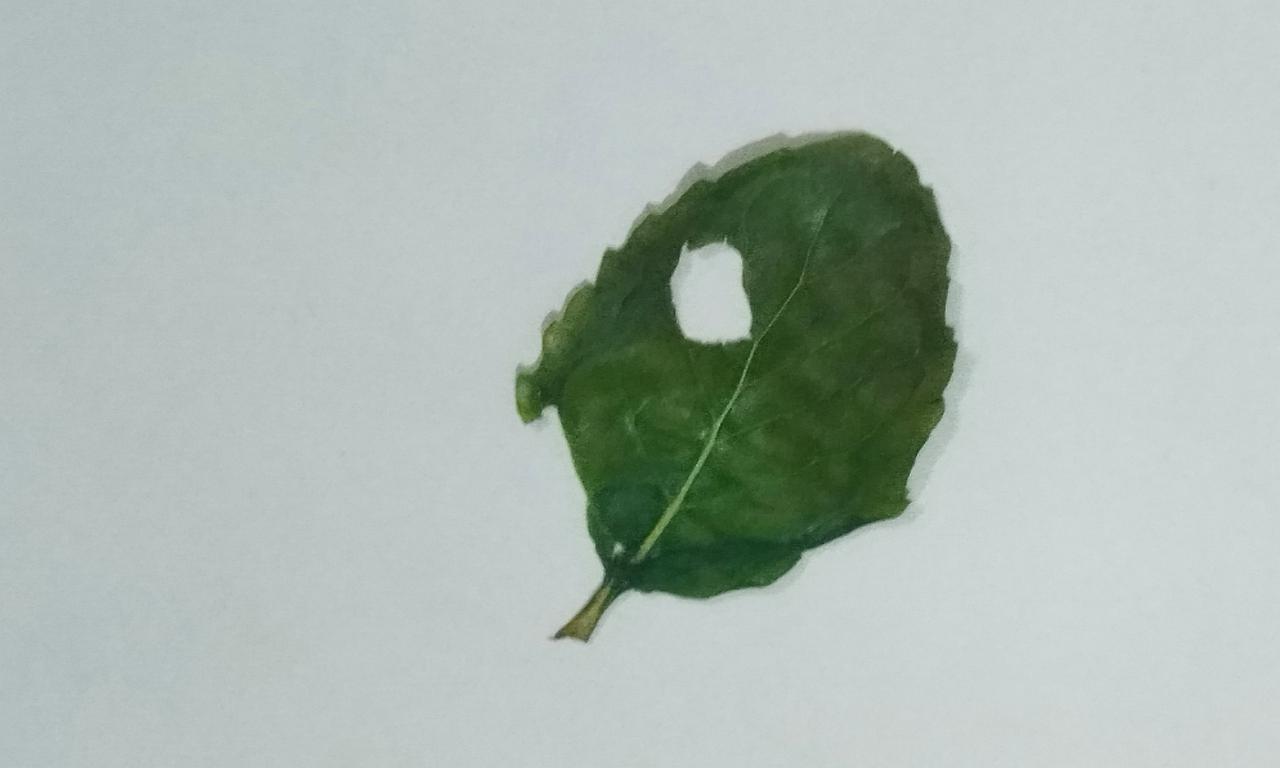
Label: Dried